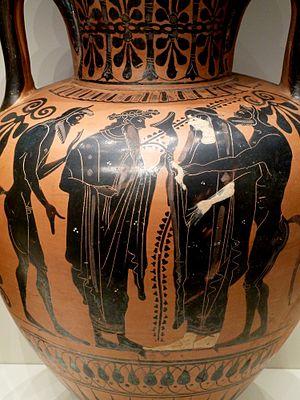
Ariane ou, selon l'ancienne graphie, Ariadne, est, dans la mythologie grecque, la fille du roi de Crète Minos et de Pasiphaé. Sœur de Glaucos, Catrée, Androgée, Acacallis, Deucalion, Phèdre et Xénodicé, c'est aussi la demi-sœur d'Astérion, le Minotaure.